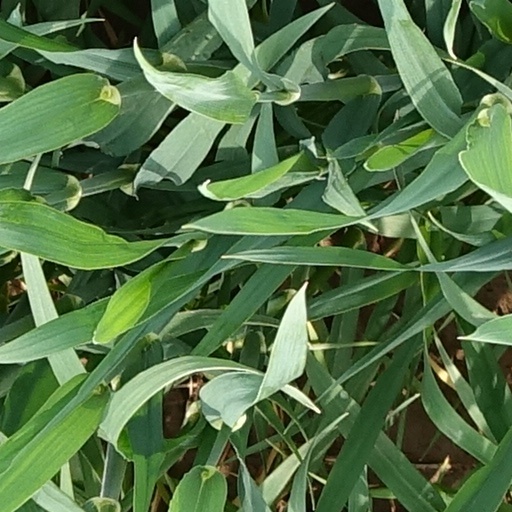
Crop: wheat